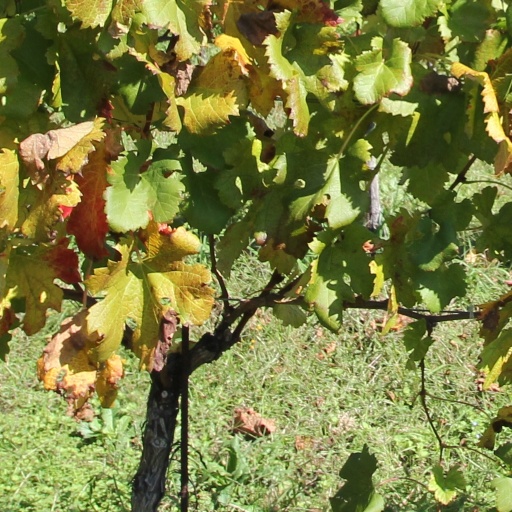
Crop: grape